World War II by country

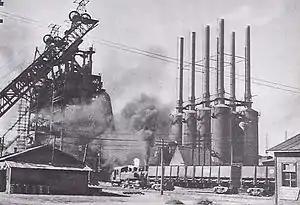
The Showa Steel Works produced millions of tonnes of steel for the Japanese war effort.

Iraq was important to Britain due to its position on a route to India and the strategic oil supplies that it provided. Since the end of the First World War, these were protected by a significant Royal Air Force base at Habbaniyah and by maintaining sympathetic governments. Because of the United Kingdom's weakness early in the war, Iraq backed away from the Anglo-Iraqi alliance. When the British High Command requested to send reinforcements to Iraq, the country's Prime Minister, Nuri al-Said, allowed a small British force to land. Consequently, he was forced to resign after a pro-Axis coup under Rashid Ali in April 1941. Later British requests to reinforce Iraq were denied by the new leadership.